Camp Pico Blanco

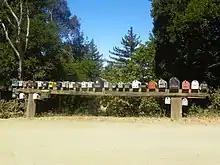
The Hoist is marked by a large pulley hanging from a beam supporting a row of mailboxes on Palo Colorado Canyon Road.

Walter Tavernetti led construction of the road from Turner Creek to the future camp location. Paul Harlan, a member of a Big Sur pioneer family, had just returned from Oregon where he had farmed for several years. He learned of the project and joined in the effort. Paul became the first camp ranger where he and his wife lived for 10 years.